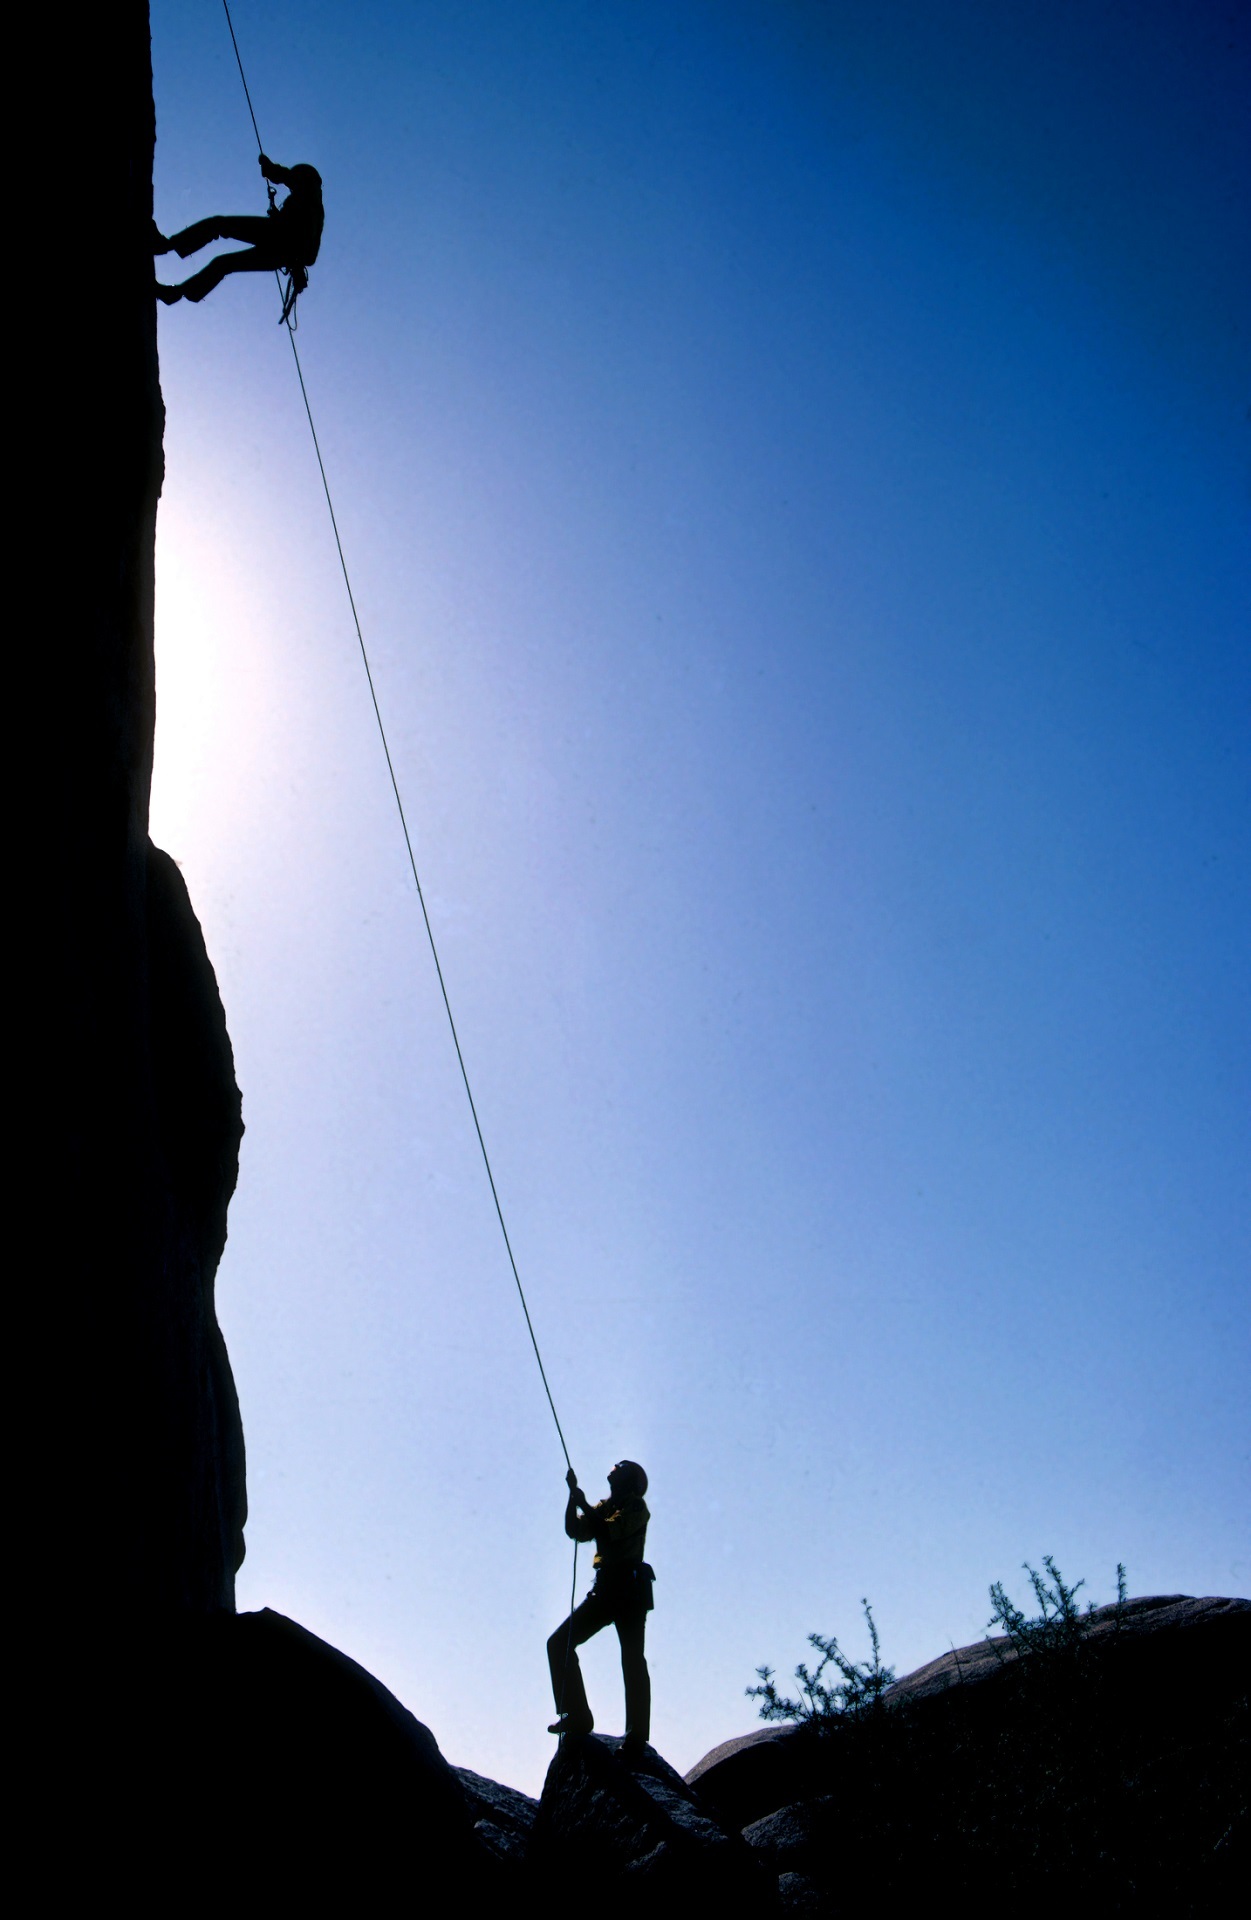
work, landscape, silhouette, mountain, sky, adventure, peak, recreation, blue, rock climbing, extreme sport, goal, summit, climb, motivation, mountaineering, outdoors, team, sports, trekking, teamwork, top, success, achievement, rock climbers, abseiling, outdoor recreation, atmosphere of earth